Reid Railton

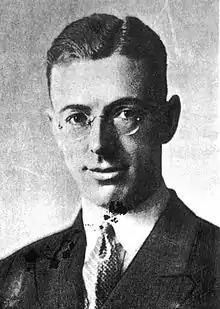

Reid Anthony Railton (25 June 1895 – 1 September 1977) was a British automotive engineer, and designer of land and water speed record vehicles.